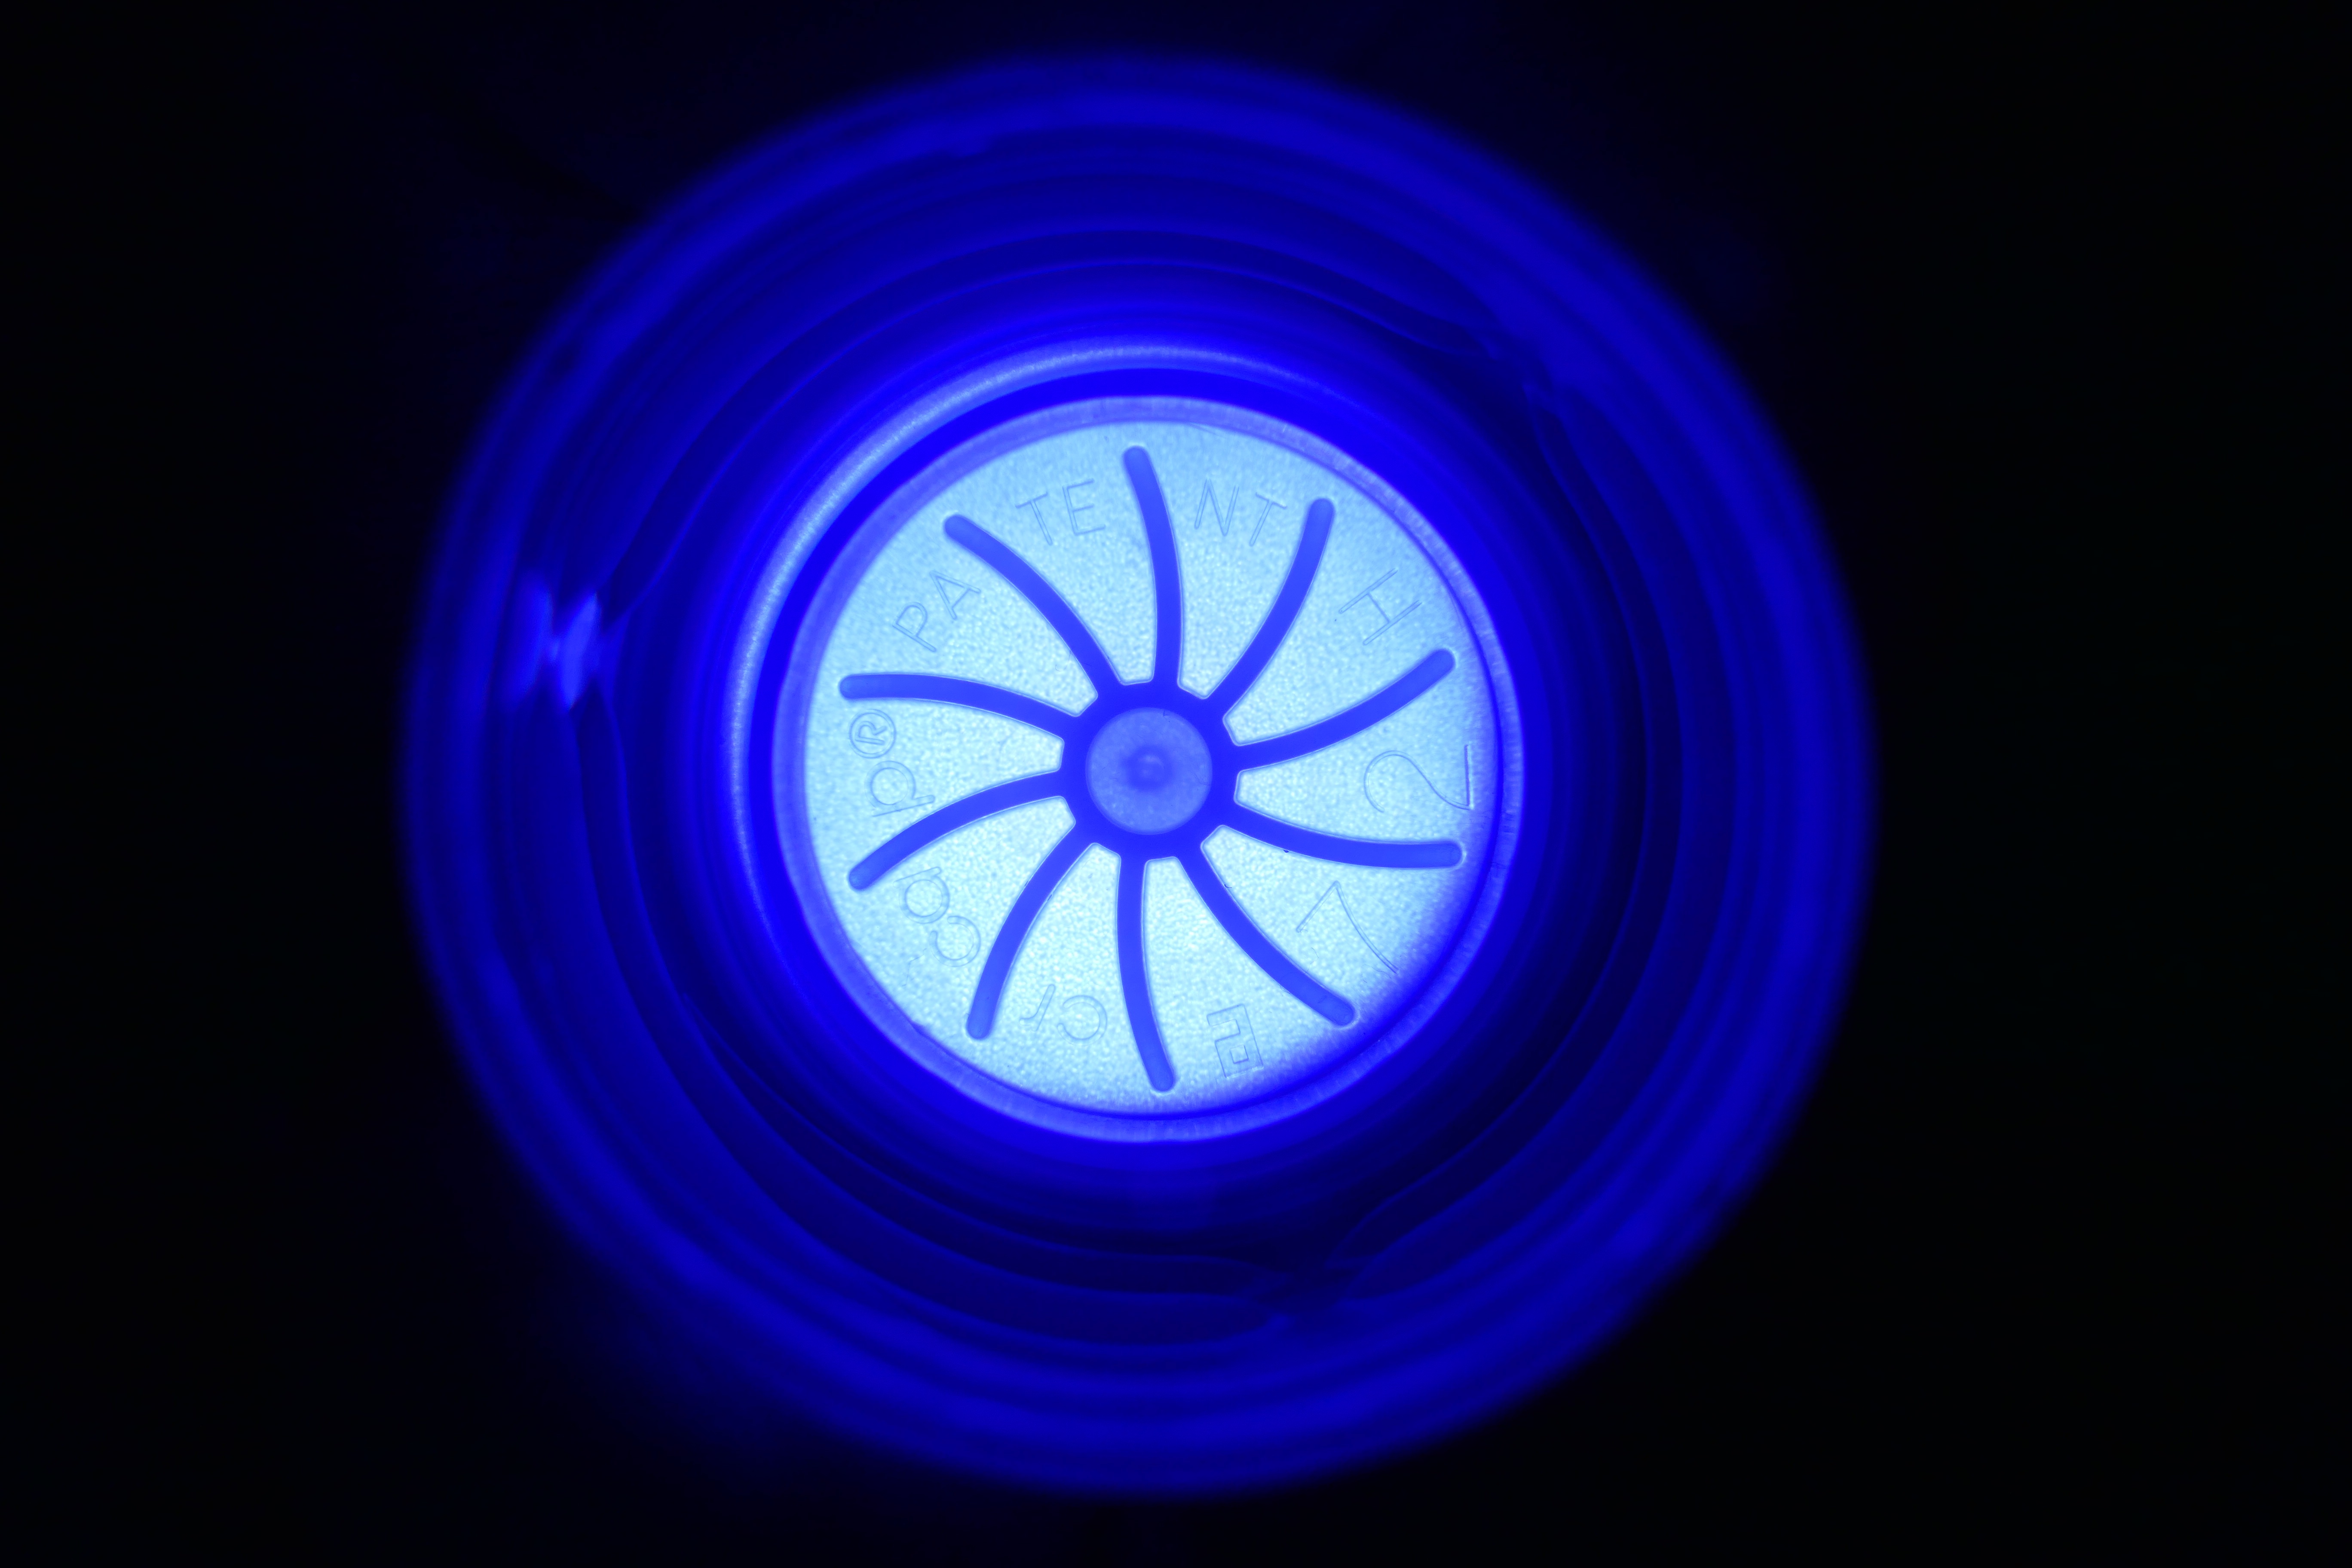
light, line, color, blue, circle, illuminated, lens flare, symmetry, sphere, shape, bottle caps, vortex, pet bottle, computer wallpaper